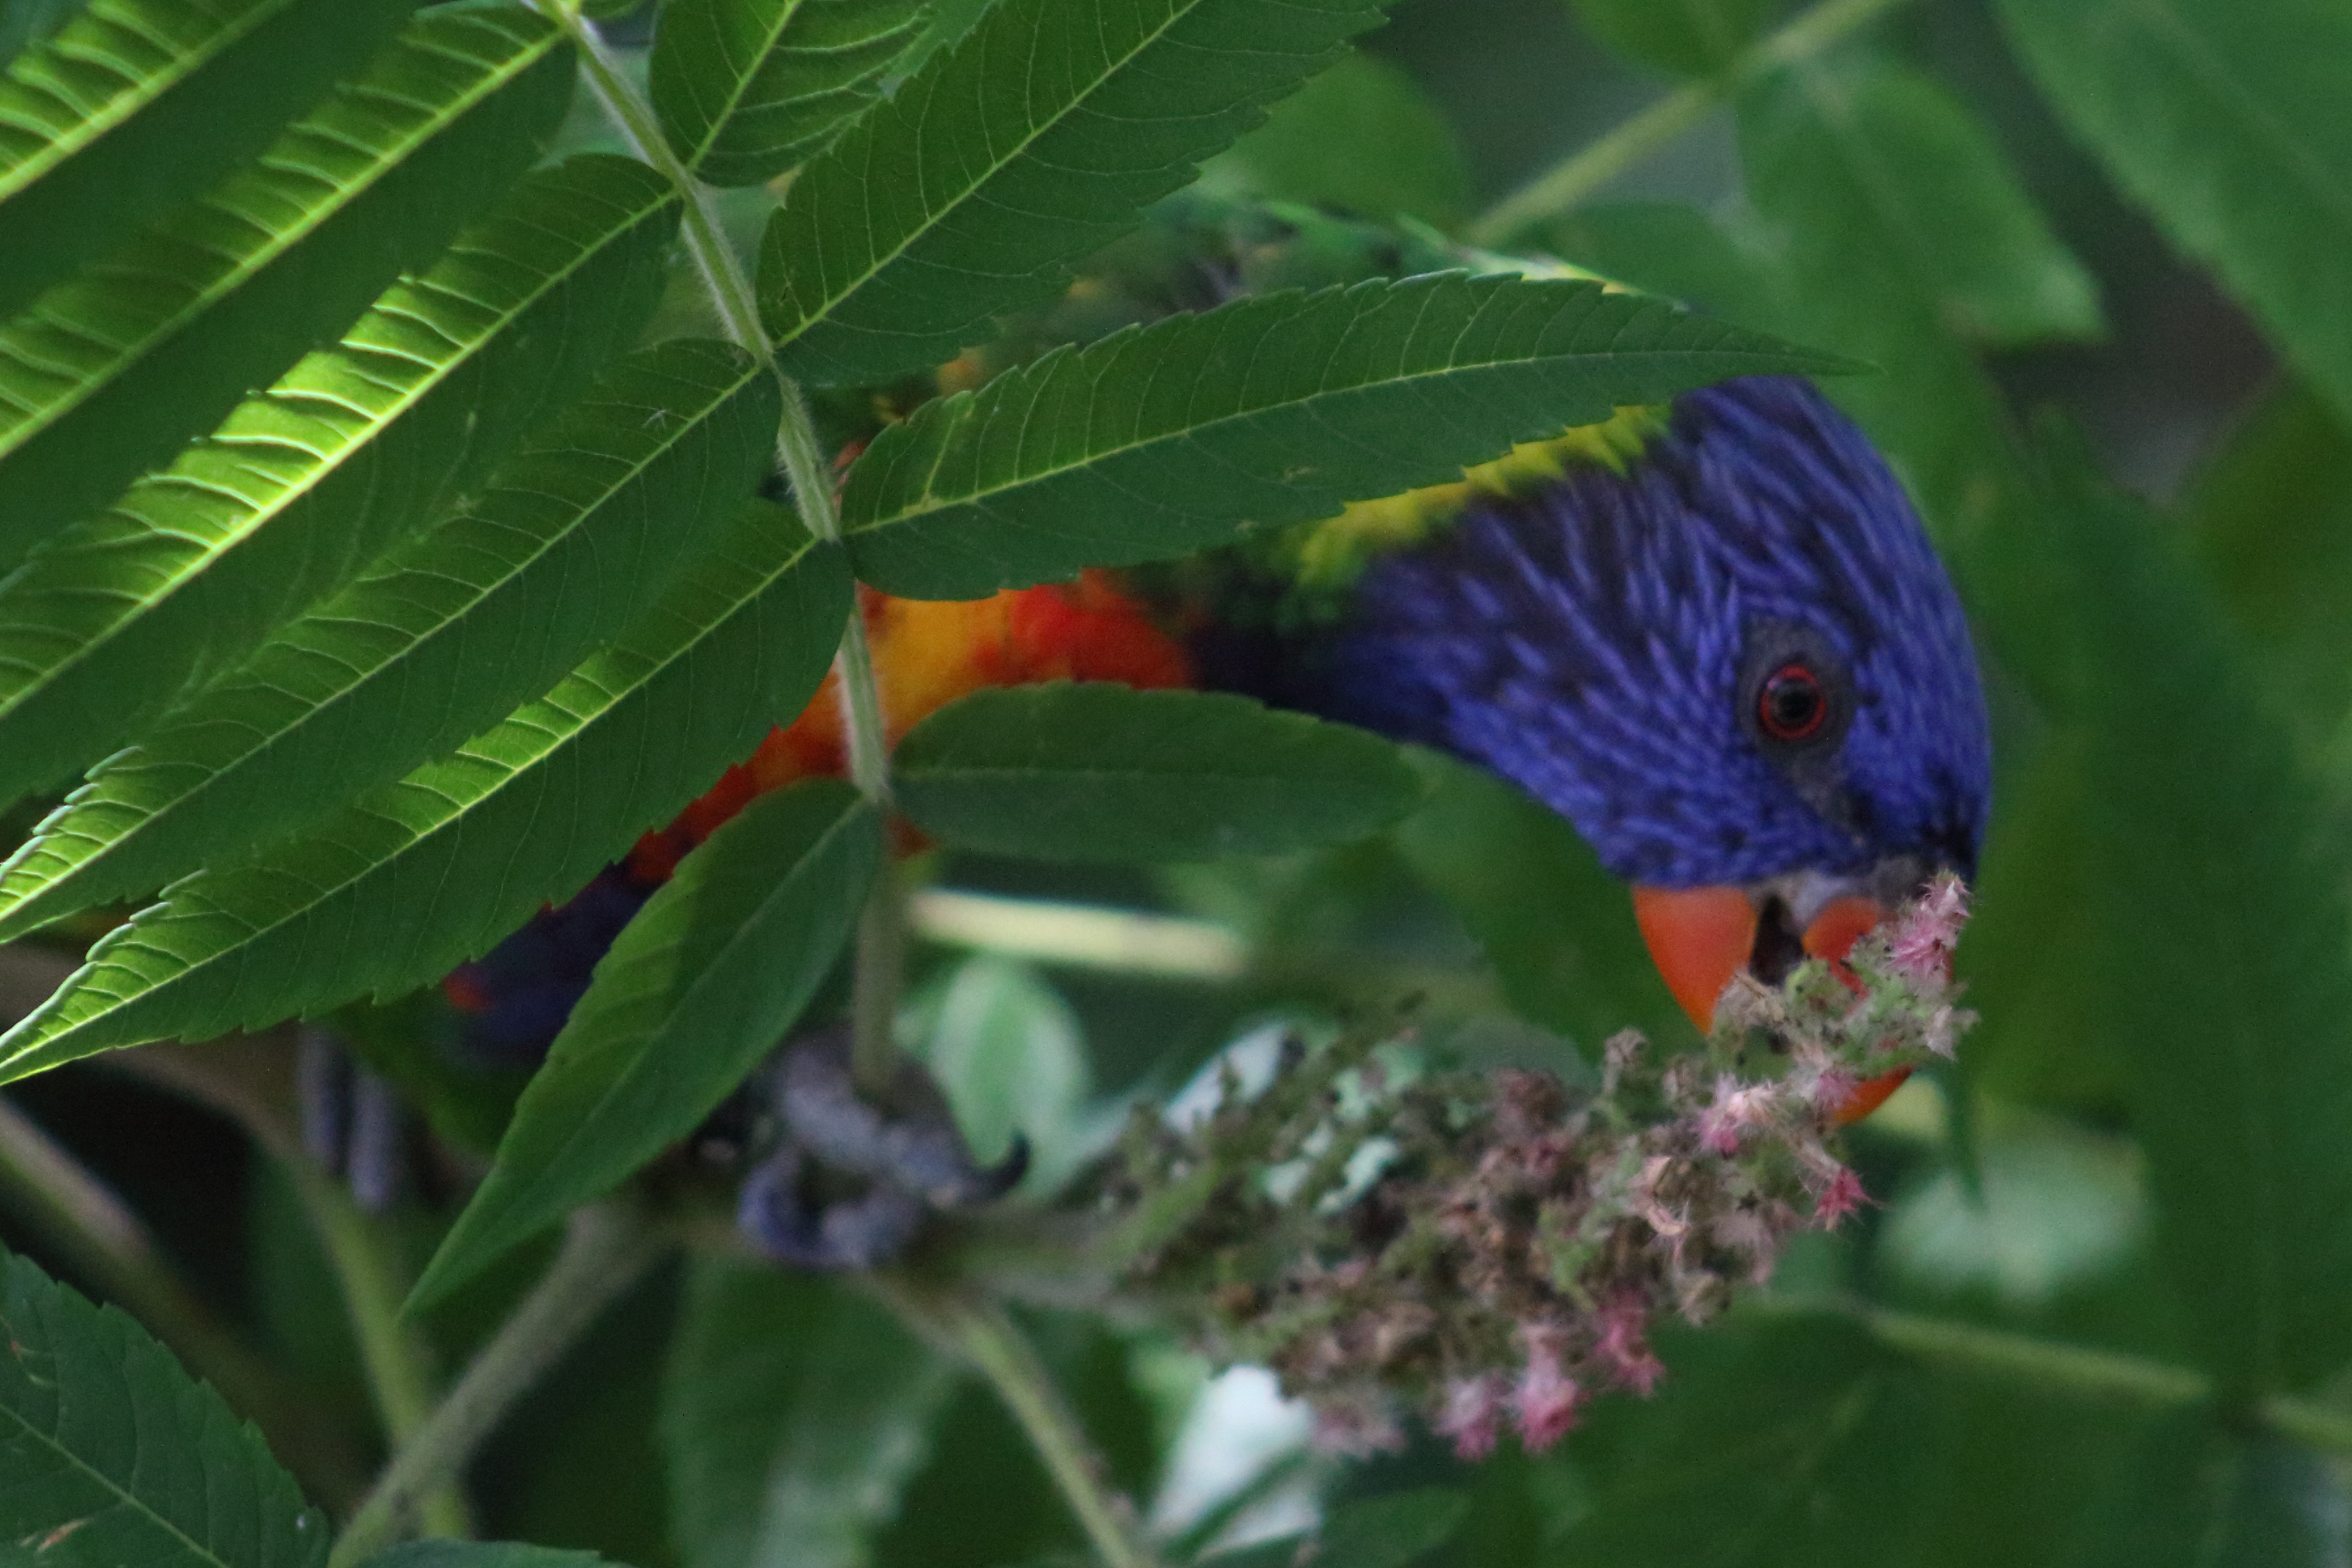
tree, nature, branch, bird, plant, leaf, flower, wildlife, green, beak, hummingbird, botany, flora, fauna, vertebrate, tropics, macro photography